Honoré Commeurec

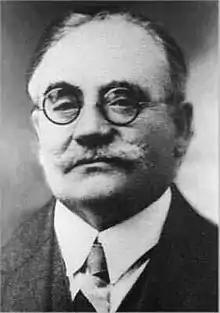
Honoré Commeurec, c.1935

He was born in Rennes to Marie Lavigne, a labourer, and François Marie Commeurec, a shoemaker. They married a few days after he was born. He gained his higher primary certificate at school and apprenticed as a typographer from age 12 at the long-established "Caillot" printers, publisher of "L'Avenir d'Ille-et-Vilane". On 1 March 1899, he joined the 78th section of the "Fédération du Livre" union, becoming its secretary. On 16 October 1903, he married his cousin, Marie Boucherie. In 1904, he joined "" printers in Rennes, which served several public bodies including the "Postes, télégraphes et téléphones (France)". In 1905, his wife Marie gave birth to a son - also named Honoré. After the 1906 campaign for a nine-hour working day, the council of Ille-et-Vilane voted through a change in tendering practices: organisations providing services to the council must adhere to the new "Millerand-Colliard" law for working hours. Commeurec protested because some local printers, whose services were previously selected through an auction process, were against this. "Oberthür", the usual supplier, ignored this so Commeurec managed to get the contract terminated. In retaliation, the company sacked him and ten of his colleagues in 1908. That year, he was one of six socialists elected to Rennes city council (he was a municipal councillor until 1935). He worked briefly at "Saffray" printers in Fougères and then the "Arts et Manufactures" printers in Rennes under the leadership of M. Crépin-Leblond, who became his friend. His wife died in 1909. In 1910, with some colleagues, he founded a workers' production cooperative in Rennes, "L’Imprimerie nouvelle". On 10 September 1910, he married a primary-school teacher, Julia Délalandes. In 1911, he was one of the founders of the "Maison du Peuple" in Rennes. In 1913, he was a socialist candidate for the canton of Rennes south-east. He was the deputy secretary of the Rennes "Section française de l'Internationale ouvrière" (SFIO) (French Section of the Workers' International) in 1914. He was a socialist candidate in the legislative elections of 1914 for Saint-Malo. When World War I began his military service at Guingamp. He was at the front throughout the war in the "" and was taken prisoner by the Germans in September 1918.